Shin Kani Station

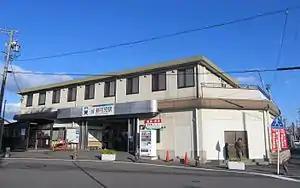
Shin Kani station building in 2014

is a railway station on the Meitetsu Hiromi Line in the city of Kani, Gifu, Japan, operated by the private railway operator Nagoya Railroad (Meitetsu).